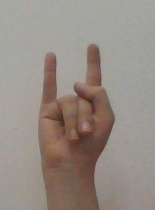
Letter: la